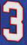
Number: 3